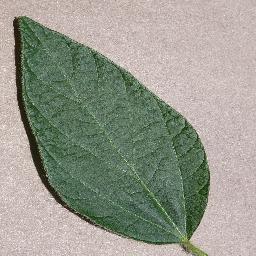
Label: Soybean___healthy